U.S. Route 27

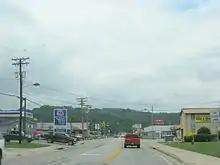
US 27 in Falmouth, Kentucky

US 27 enters Kentucky near Whitley City. The first major town it goes through is Somerset, followed by Stanford, Lancaster, Nicholasville, and Lexington, where it begins a concurrency with US 68 that continues to Paris. US 27 continues north from there through Cynthiana, Falmouth, Alexandria, Cold Spring, Highland Heights, Fort Thomas, Southgate, and Newport before crossing into Ohio at Cincinnati via the Taylor–Southgate Bridge. From its junction with I-471 in Highland Heights through most of Campbell County, it is a four-lane highway, as it is with the US 68 concurrency and south from Lexington to Kentucky Route 34. It has four lanes from the northern boundary of Pulaski County to just south of the Cumberland River (Lake Cumberland) bridge at Burnside.